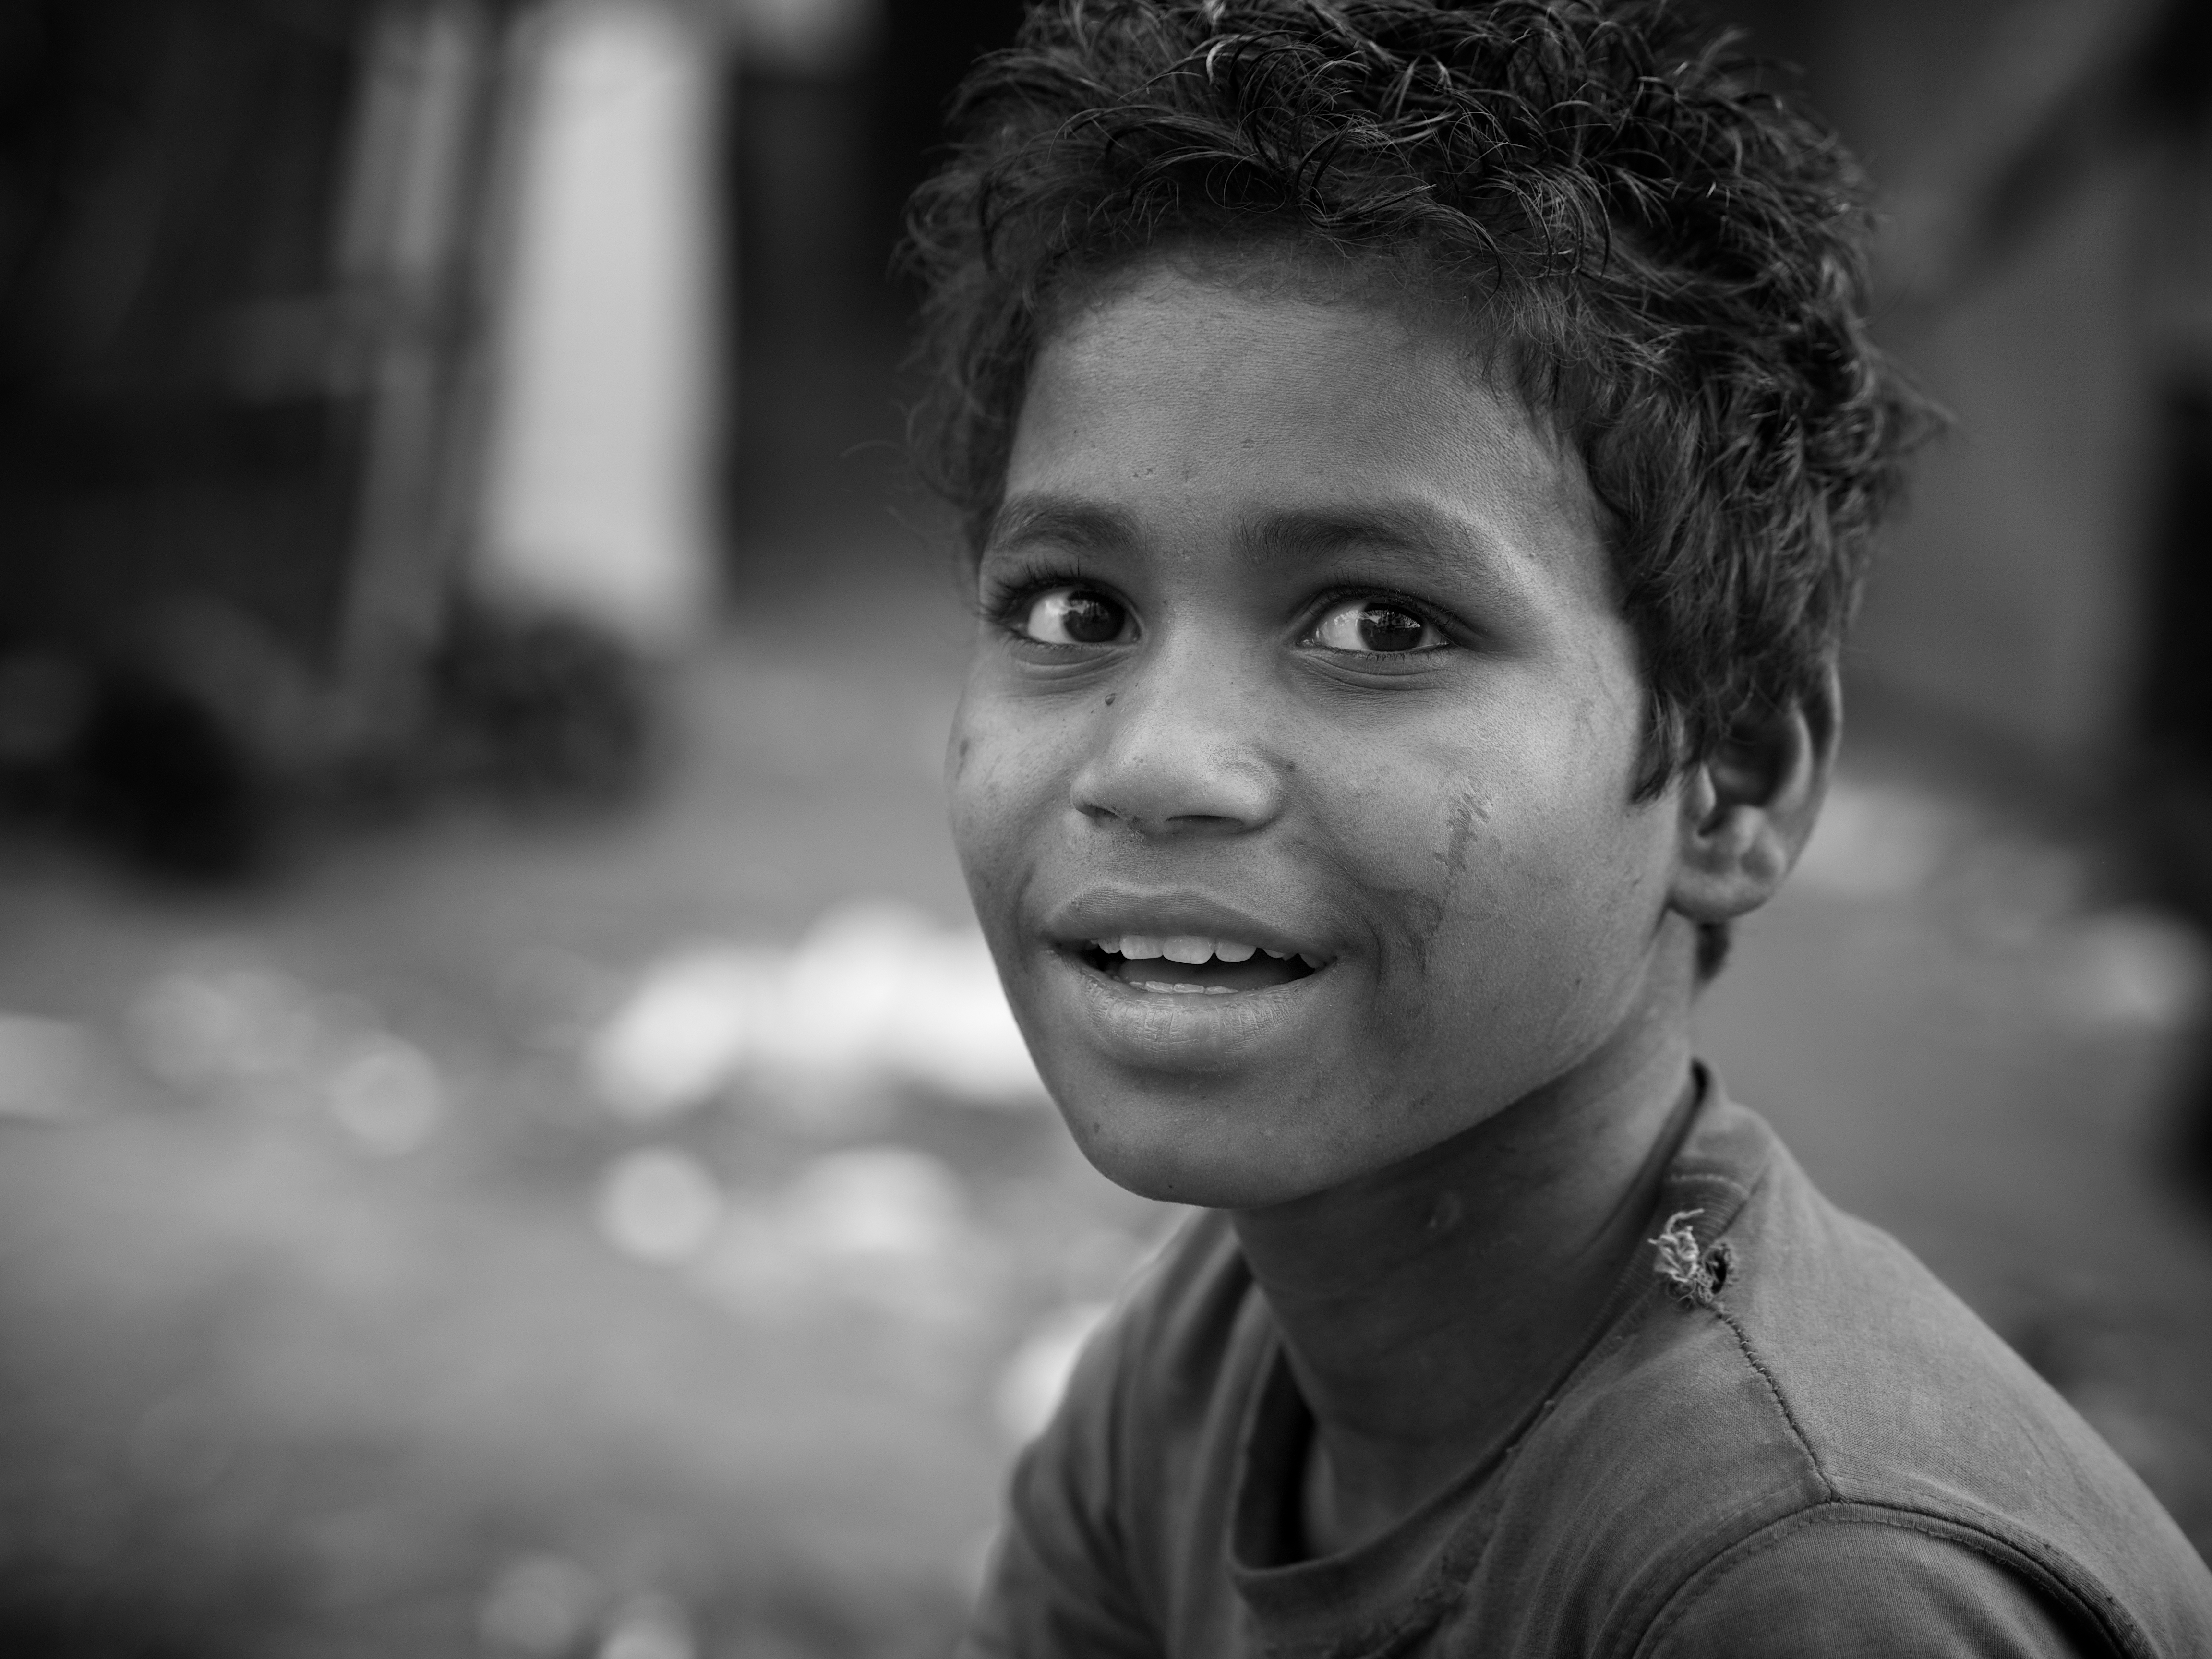
person, black and white, girl, white, street, photography, ebook, male, portrait, training, child, black, monochrome, facial expression, smile, streetphotography, flickr, face, thomas, video, eye, head, olympus, beauty, omd, fuji, leica, emotion, monochrom, leuthard, hcb, thomasleuthard, monochrome photography, portrait photography